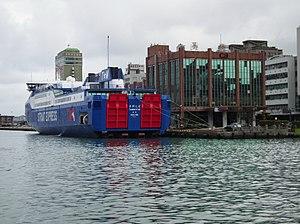
Le NGV Liamone est un navire à grande vitesse construit par les chantiers Alstom Leroux Naval pour la SNCM de 1999 à 2000. Baptisé du nom d'un fleuve corse, le Liamone, il est mis en service en juin 2000 entre Nice et la Corse. Affrété à partir de 2010 par la compagnie polynésienne Raromatai Ferry, il assure durant quelques mois les liaisons entre les différentes îles de la Polynésie française sous le nom de King Tamatoa avant d'être immobilisé à la suite des difficultés financières de son exploitant. Cédé 2012 à un armateur taïwanais et renommé Taimin Star, il est désarmé depuis 2015 et n'a toujours pas repris la mer.